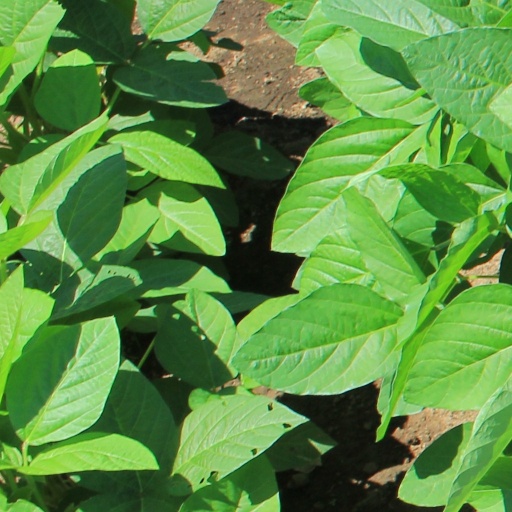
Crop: soybean